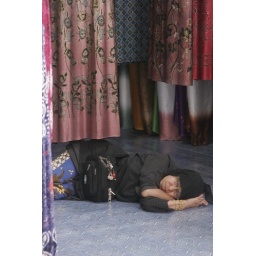
Woman sleeping in her booth at floating village market - Thailand